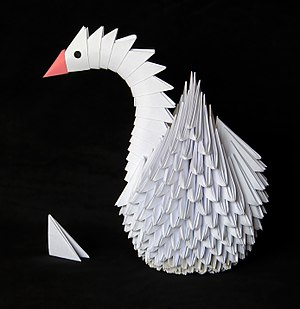
Origami
En kunstfærdigt foldet fugl
"Origami er den antikke japanske papirfoldekunst, men stammer oprindeligt fra Kina. Målet med origami er med et enkelt stykke papir at skabe en repræsentation af et objekt ved hjælp af geometrisk foldede former og mønstre, helst uden brug af lim eller ved at skære i papiret. I dag refererer ordet ""origami"" til alle typer af papir foldning, også de af ikke-asiatisk oprindelse.